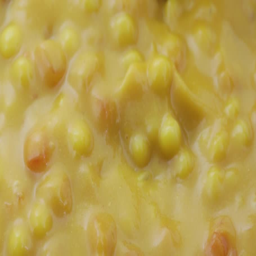
very close video of macaroni and cheese baby food being stirred with a red plastic spoon then taking a spoonful